Pioneer P-30

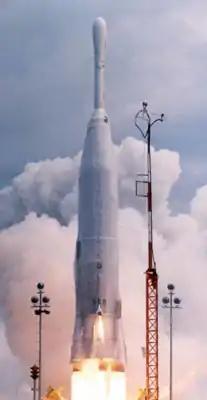
Launch of Atlas-Able 5A carrying Pioneer P-30

Nearly a year passed between the first Atlas-Able launch in November 1959 and this second attempt due to a shortage of Atlas boosters as well as intense competition between NASA and the U.S. Air Force for use of the pads at Cape Canaveral. The spacecraft was launched on Atlas 80D coupled to Thor-Able upper stages including a Hercules ABL solid-propellant third stage, one year and a day after the Atlas-Able pad explosion on LC-12. While P-3 had used a recycled booster from the Mercury program, which had a number of custom modifications, P-30's launch vehicle (Atlas 80D) was a standard-configuration Atlas D ICBM with the exception of thicker skin to support the additional weight of the upper stages. Atlas BECO was performed at T+250 seconds and SECO at T+275 seconds. Vernier solo mode was not planned for this launch due to the direct ascent trajectory and VECO was to take place at T+280 seconds, however, a malfunction of a timer relay prevented this from happening and the verniers continued operating until propellant depletion. There were also minor problems with the Atlas pneumatic and flight control systems, however, none of them negatively affected overall booster performance. At an altitude of about , the first stage separated from the second stage. The Able second stage ignited and started up properly, however, thrust quickly decayed and then dropped to zero. The vehicle was unable to achieve Earth orbit, re-entered, and was believed to have come down somewhere in the Indian Ocean. Signals were returned by the payload for 17 minutes after launch. The mission was designed to reach the Moon approximately 62 hours after launch. The second stage malfunction was attributed to a loss of pressure in the propellant feed system, starving the engine of oxidizer. Although the mission was a failure, ground controllers fired Able VA's onboard liquid propellant hydrazine rocket engine — the first time that an onboard motor was fired on a space vehicle.